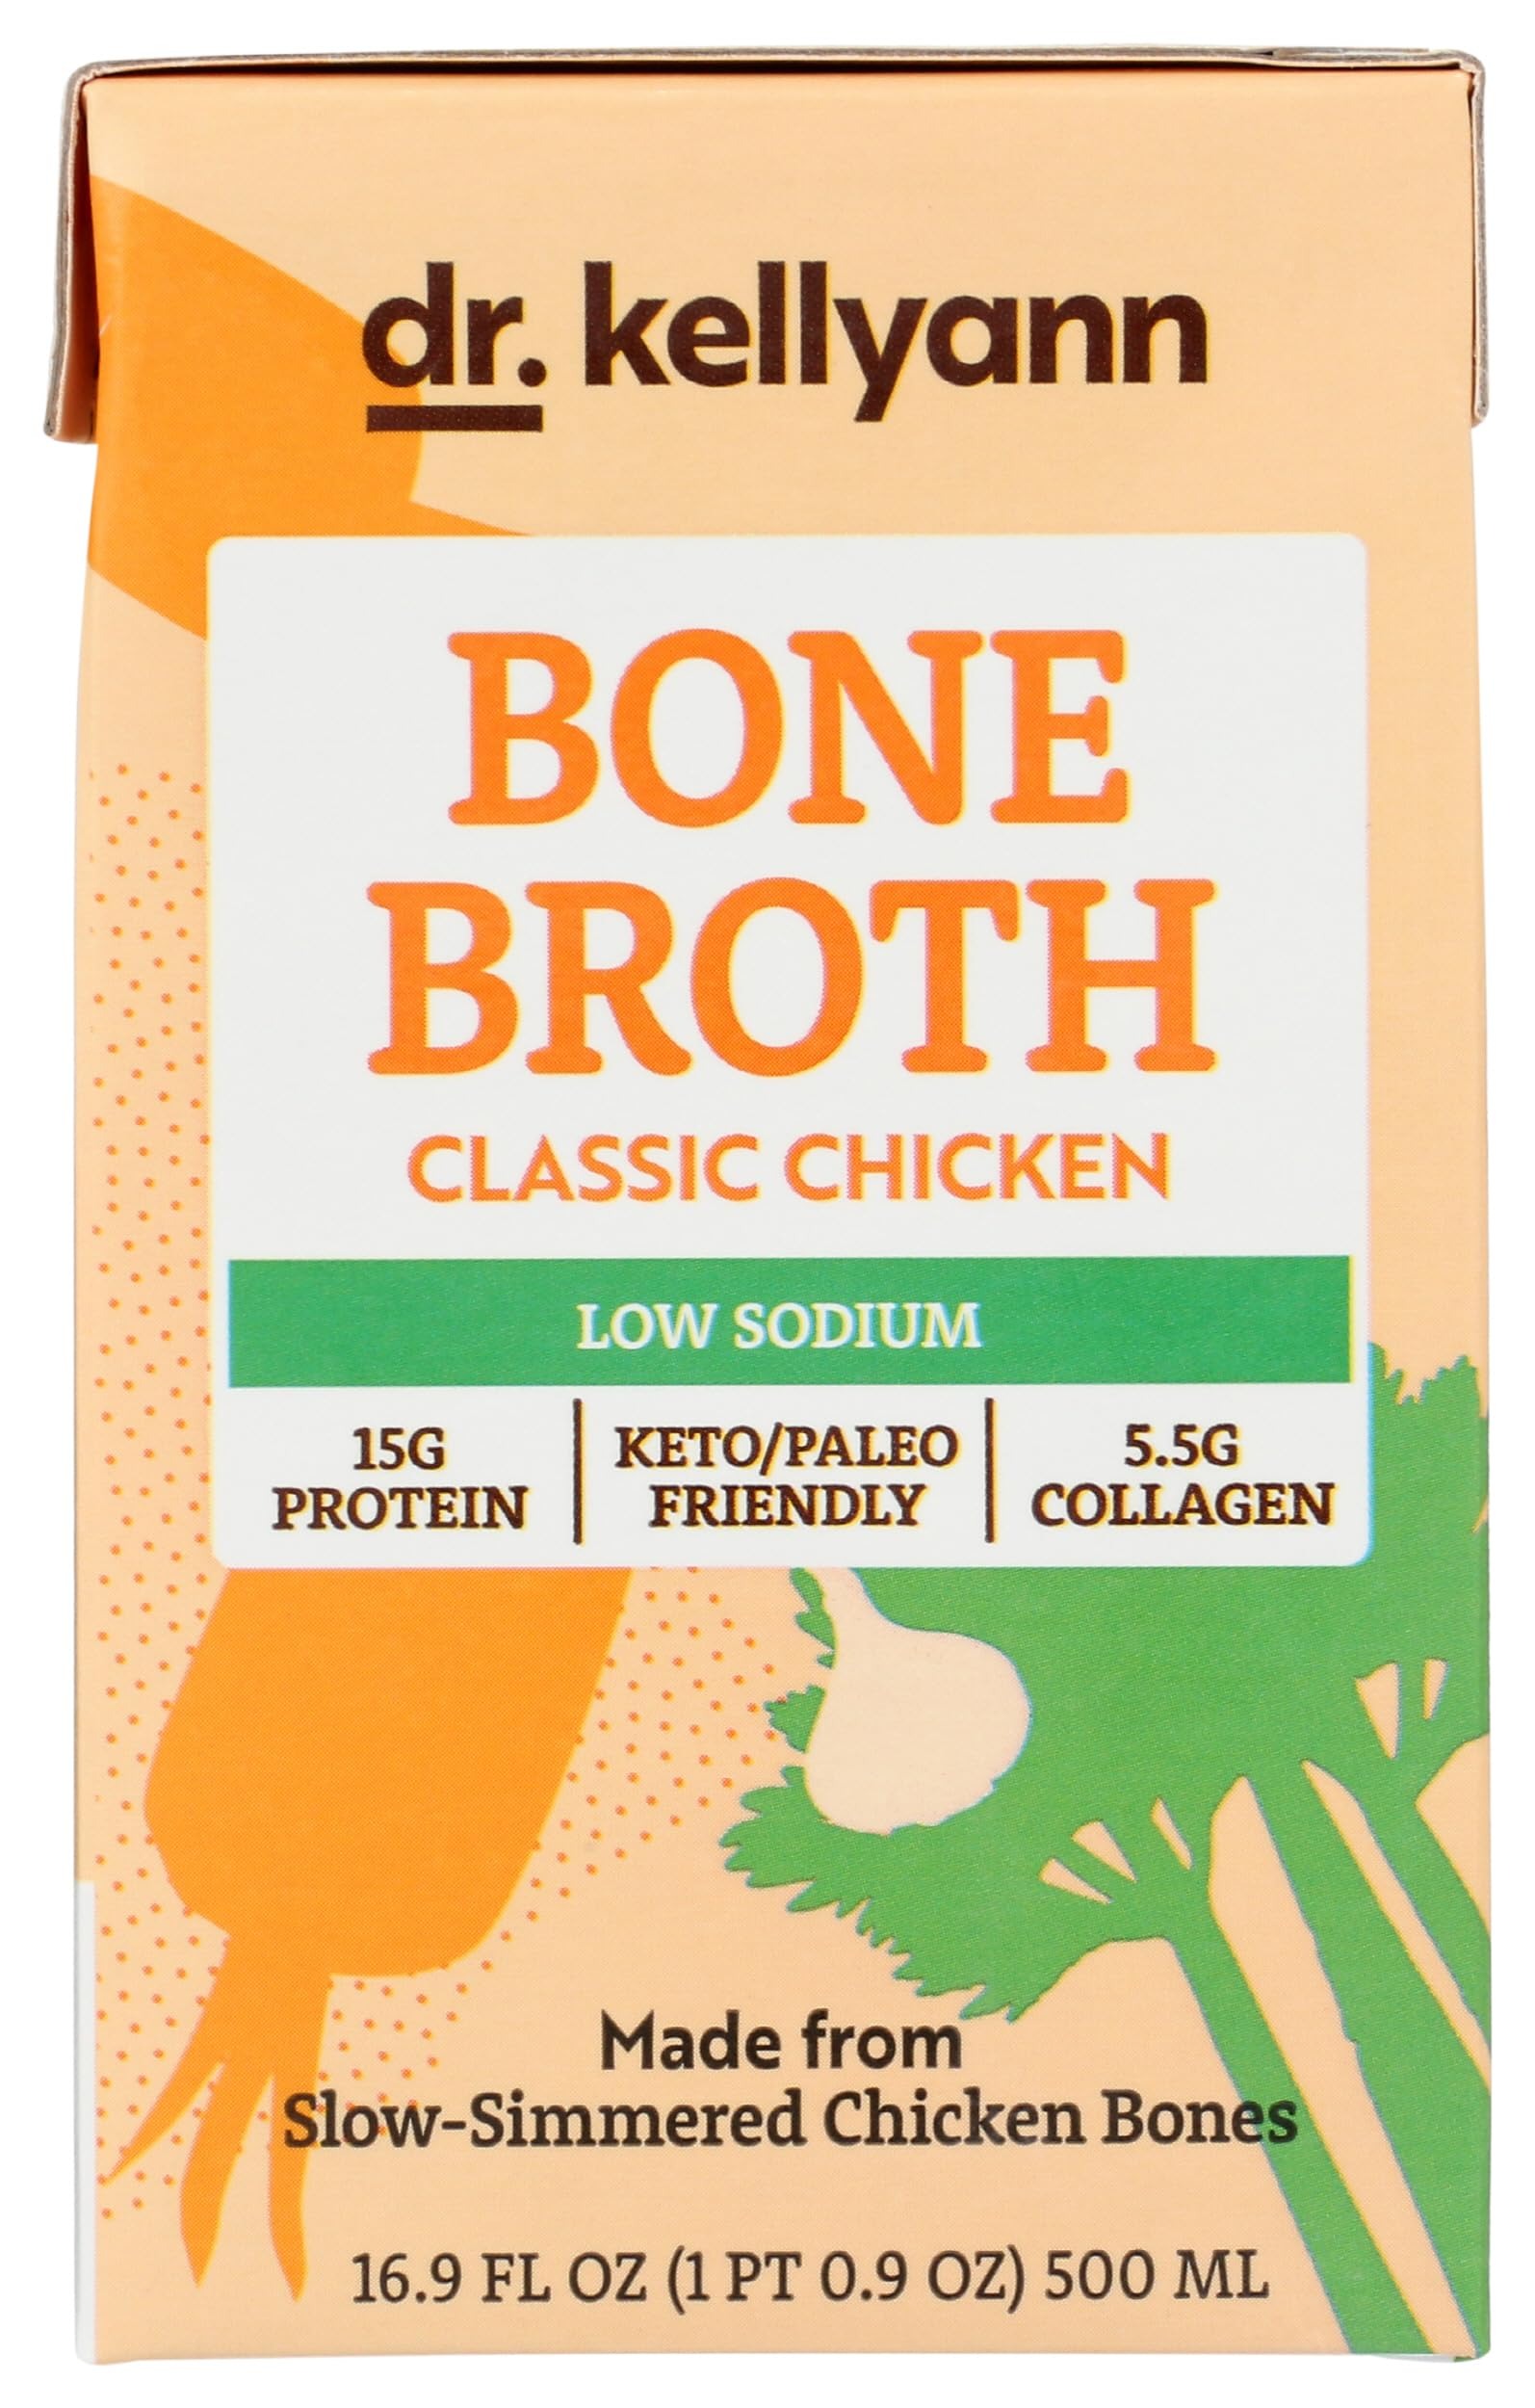
Item Name: Dr. Kellyann Low Sodium Chicken Bone Broth, 16.9 FZ
Bullet Point 1: No hydrogenated fats or high fructose corn syrup allowed in any food
Bullet Point 2: No bleached or bromated flour
Bullet Point 3: No synthetic nitrates or nitrites
Product Description: Meals
Value: 16.9
Unit: Fl Oz

Price: 7.49